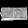
Label: Bag